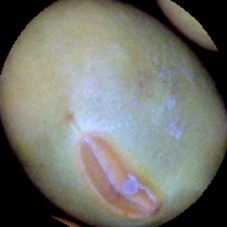
Label: Immature